Tillman Road Wildlife Management Area

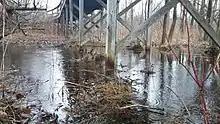
The boardwalk at the WMA.

The WMA is bisected by Tillman Road, where one centrally located parking area is located. A second parking area is located on Bergtold Road at the north end of the preserve.